Metro Plaza

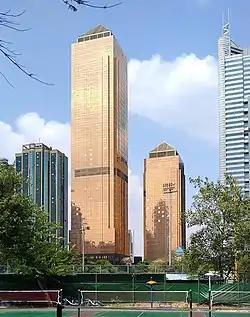

Metro Plaza is a two complex of towers in Guangzhou, China. Metro Plaza I is with 52 storeys, and China Mayors Tower is with 28 storeys. Construction of the complex was completed in 1996.